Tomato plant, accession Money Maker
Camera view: tilt-top (135 deg); turntable rotation: 0 degrees
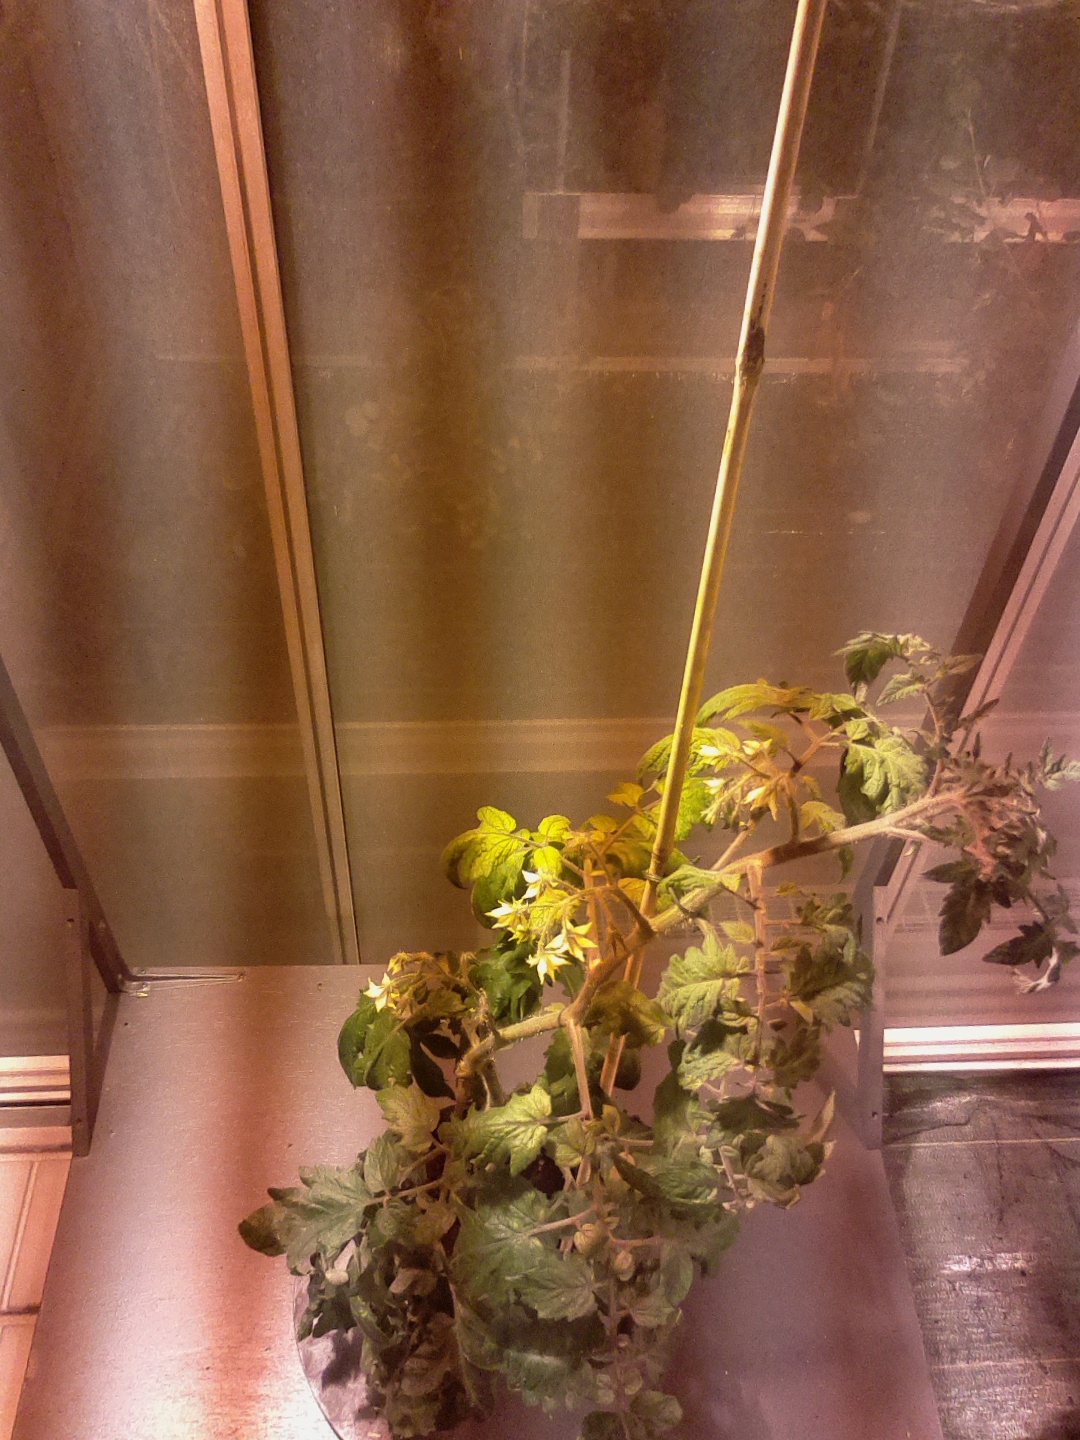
BBCH growth stage 68: Full flowering, 80%-90% of flowers open, more petals falling